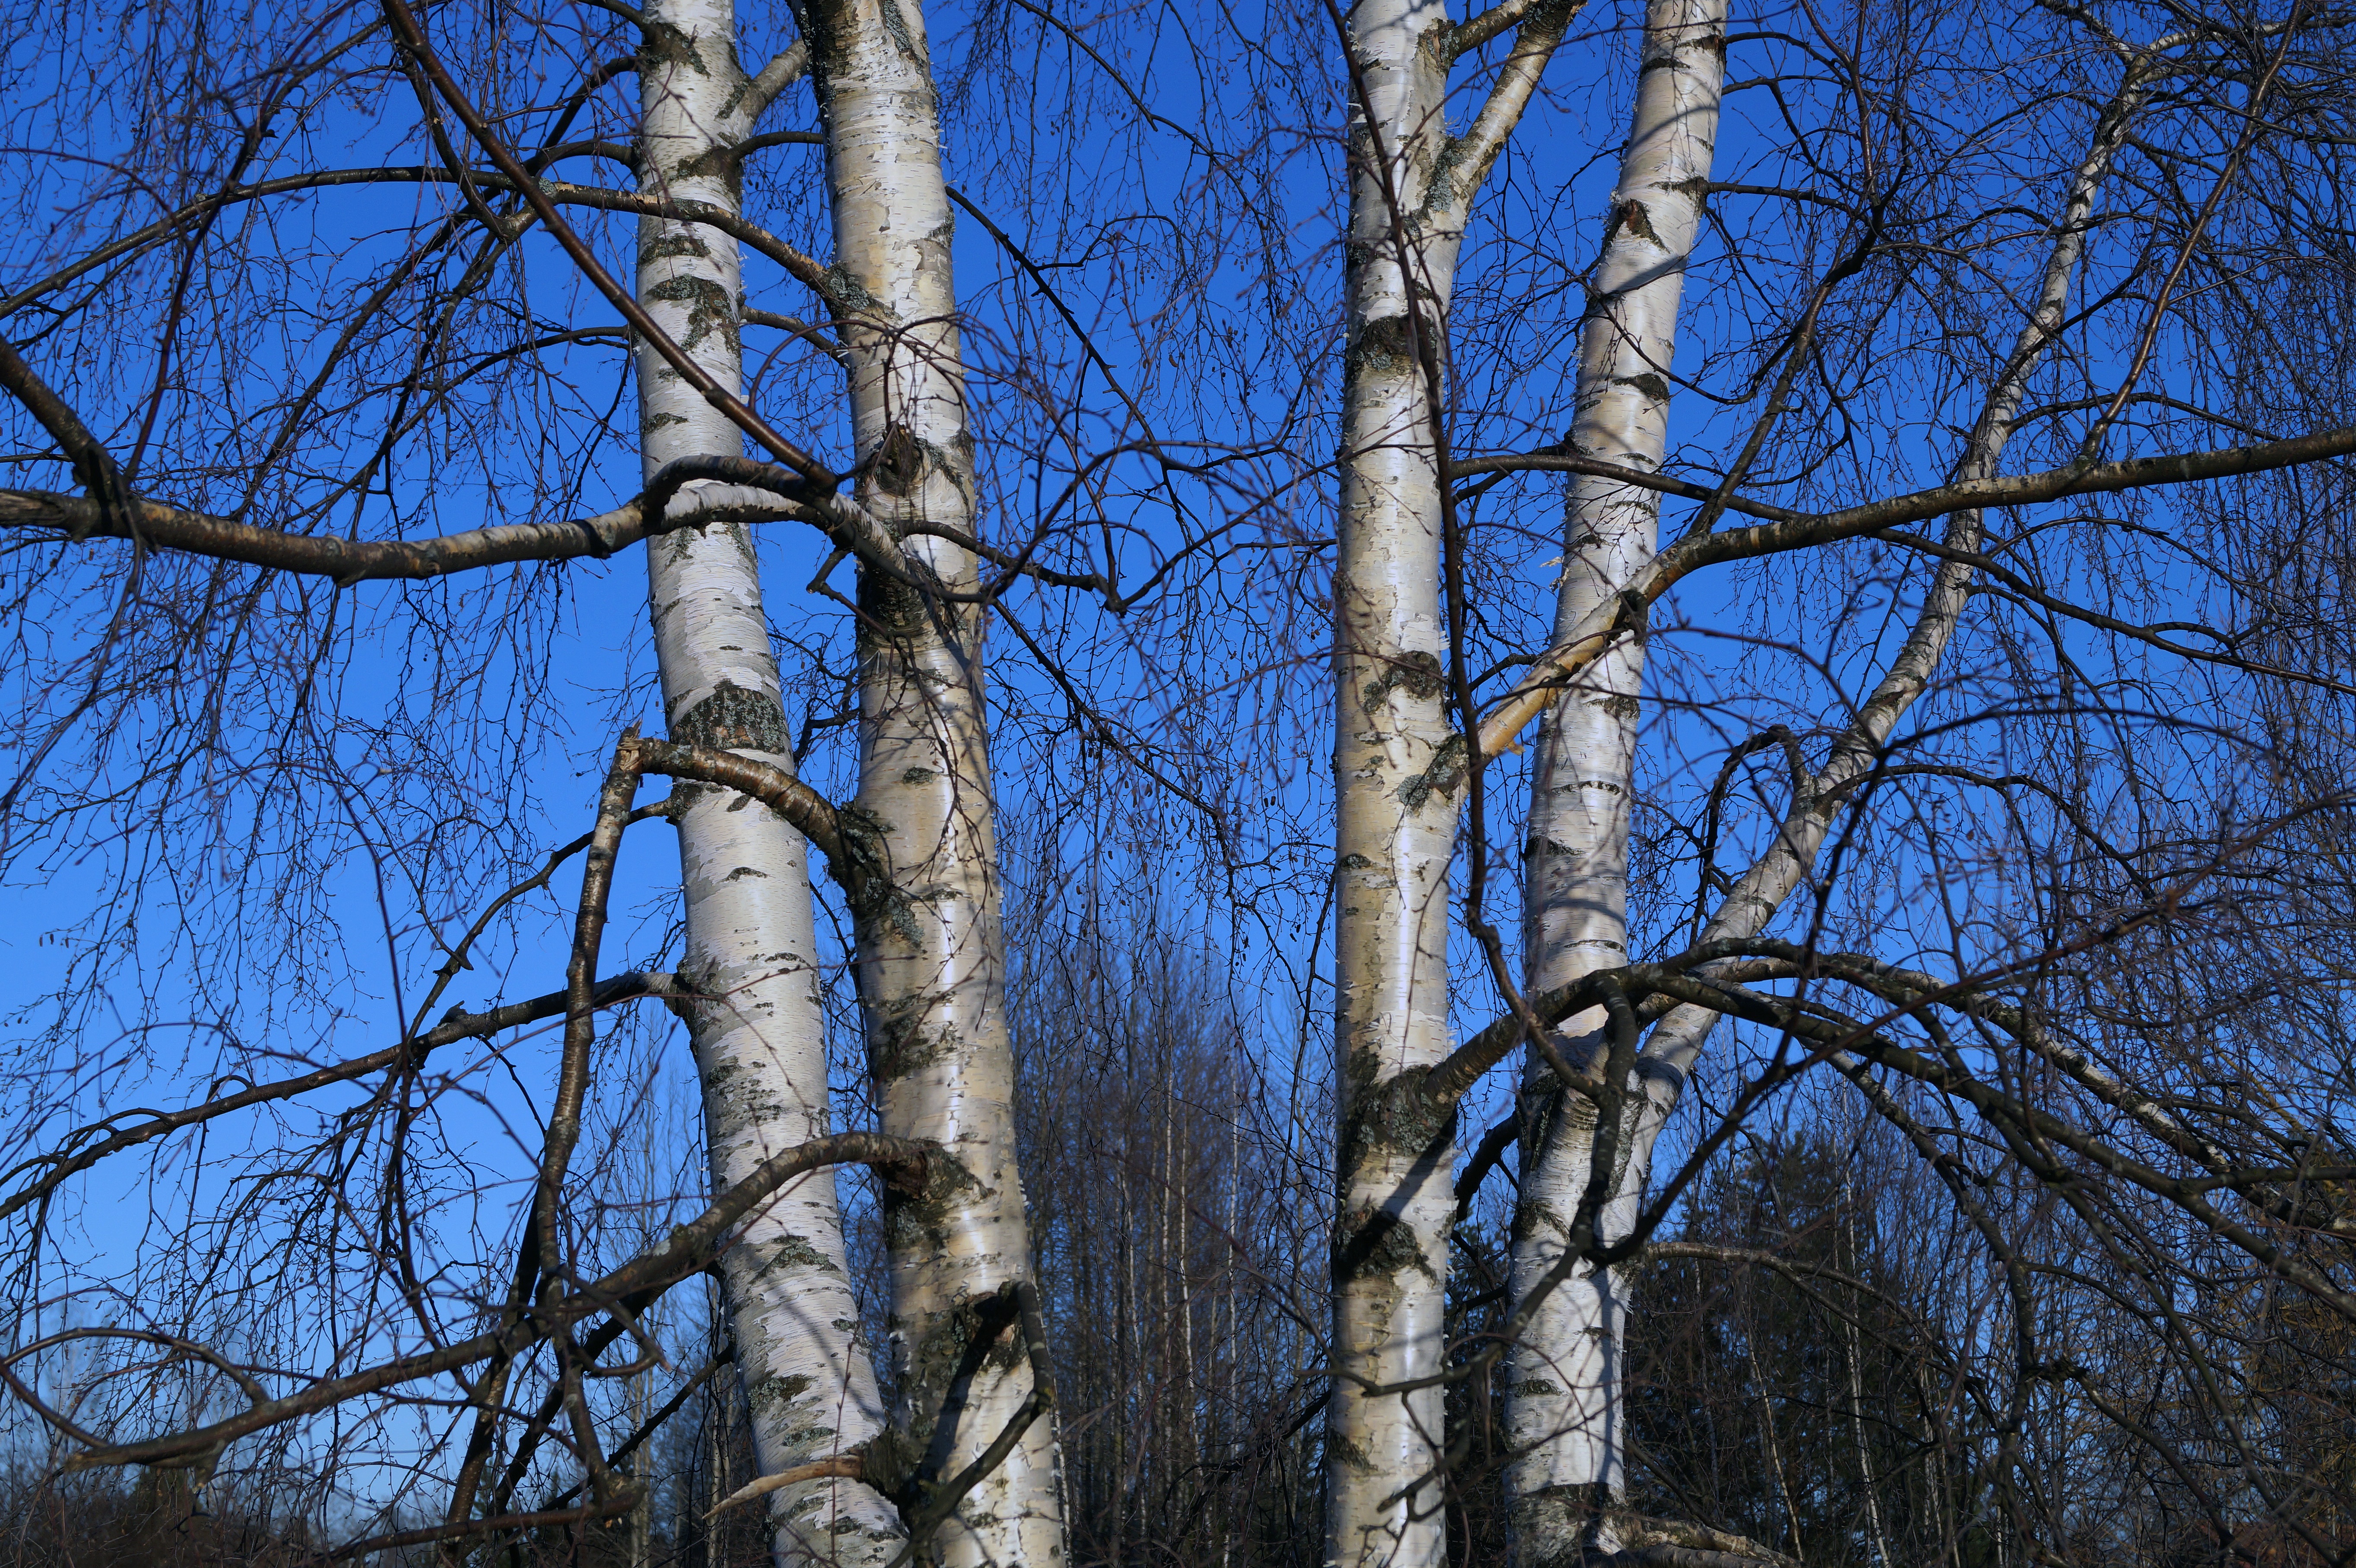
tree, forest, branch, winter, plant, trunk, birch, autumn, season, grove, woodland, habitat, finnish, flowering plant, plant stem, woody plant, land plant